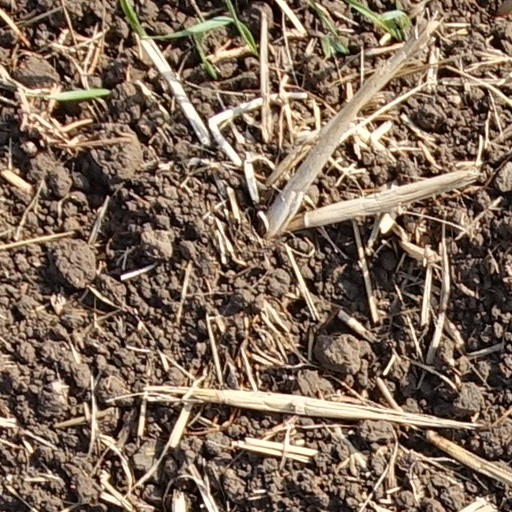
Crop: wheat